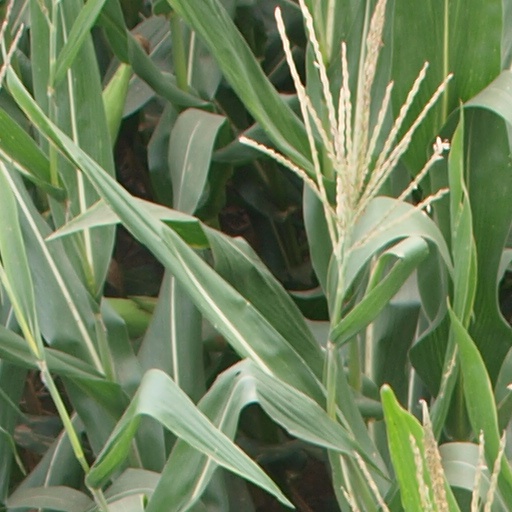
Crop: maize; corn